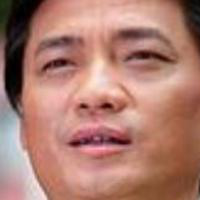
Age group: age 41-55